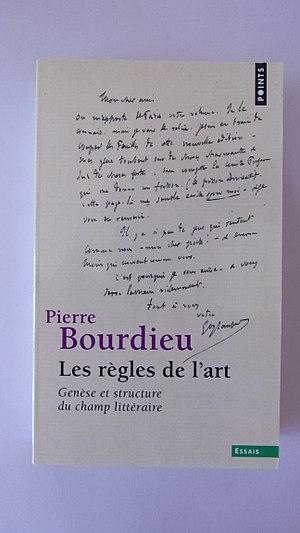
Les règles de l'art - Pierre Bourdieu, avec reproduction d'un écrit de Flaubert à un de ses amis.
Les Règles de l’art. Genèse et structure du champ littéraire est un livre du sociologue français Pierre Bourdieu paru en 1992.